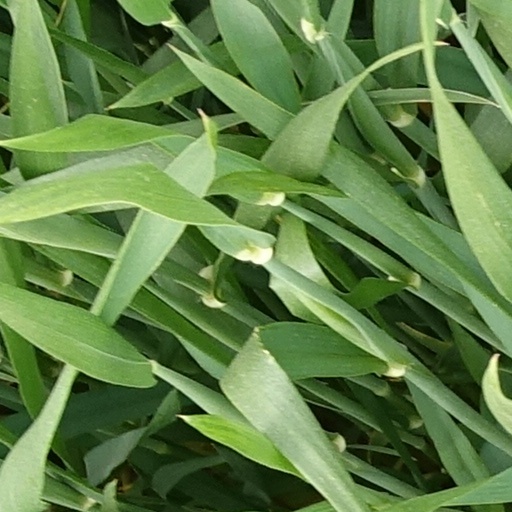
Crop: wheat